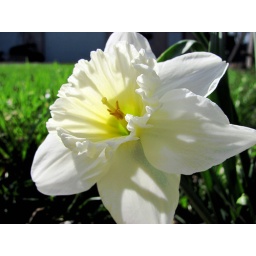
Just took a picture of some of my mom's flowers that she plants around the house. :)